Morrissey

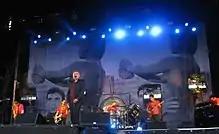
As a solo performer, Morrissey typically featured older imagery as his stage backdrop, as seen here at a 2011 performance in Berlin

His lyrics are characterised by their usage of black humour, self-deprecation, and the pop vernacular. Many of his lyrics avoid mentioning the gender of the narrator, and thus provide both male and female listeners with multiple points of identification. Simpson felt that his lyrics often highlighted "the essential absurdity of gender". Discussing the Smiths' lyrics in 1992, Stringer highlighted that they placed great emphasis on the concept of Englishness, but added that unlike the contemporary Two-Tone and acid house movements, they focused on white England rather than exploring its multi-cultural counterpart. Although noting that during the 1980s emphasising white identity was a trait closely linked with right-wing politics, Stringer expressed the view that the Smiths represented "the only sustained response that white, English pop/rock music was able to make" against the Thatcher government's "appropriation of white, English national identity".